Concerns and controversies at the 42nd Chess Olympiad

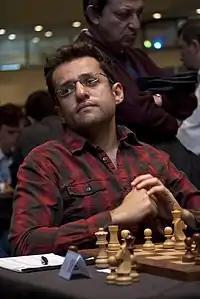
Levon Aronian missed the Olympiad as Armenia chose not to participate

Armenia's participation in a Chess Olympiad hosted in Azerbaijan was raised as a concern at the 83rd FIDE Congress in Istanbul in 2012 during discussions about Baku's nomination to host the Olympiad in 2016, with the Armenian representative protesting since Armenian chess players would find it quite difficult to play in Baku.